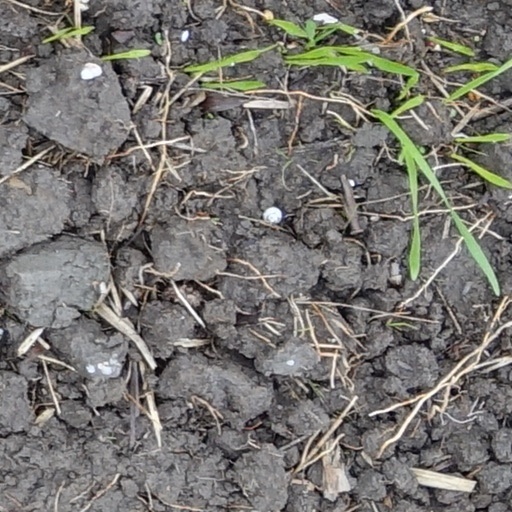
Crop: wheat